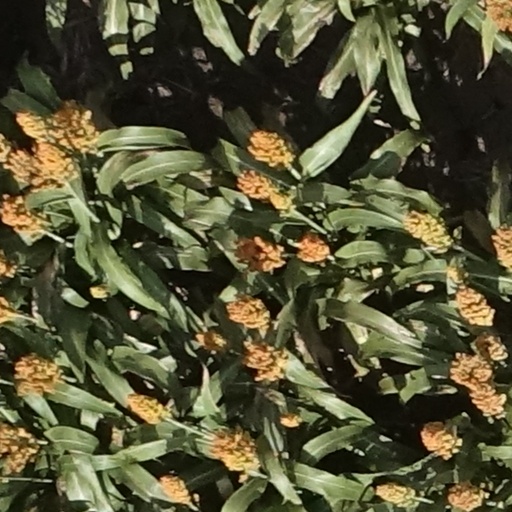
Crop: sorghum